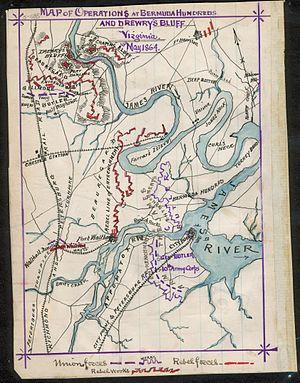
La campagne de Bermuda Hundred désigne une série de batailles de la guerre de Sécession qui se déroulèrent, du 6 au 20 mai 1864, à Bermuda Hundred, une localité située au confluent de la James River et le l'Appomattox River, à une quarantaine de kilomètres au sud de Richmond, la capitale confédérée.